Mosaic of Dominus Julius, Carthage

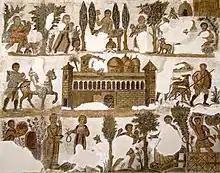
Mosaic of Dominus Julius, Carthage (now in the Bardo Museum)

The Mosaic of Dominus Julius is a late fourth-century or early fifth-century floor mosaic that was put into in the estate of Dominus Julius in Carthage. This mosaic is a reflection of daily life and an explicit communication of the status and wealth of the owners, and what their life consisted of. It is composed of three registers (levels), and focuses on an image of a dwelling in the center, surrounded by images of leisurely activities of the owners.